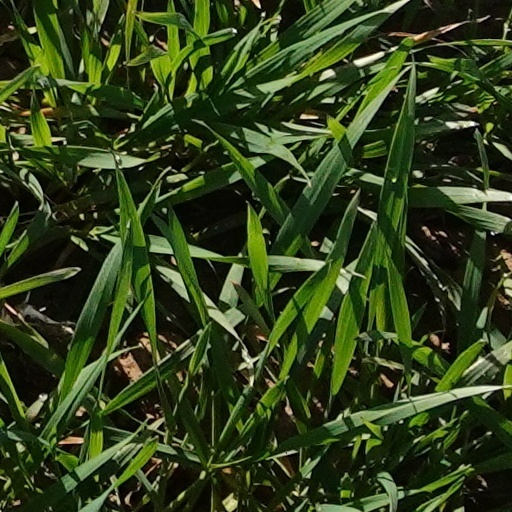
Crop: wheat